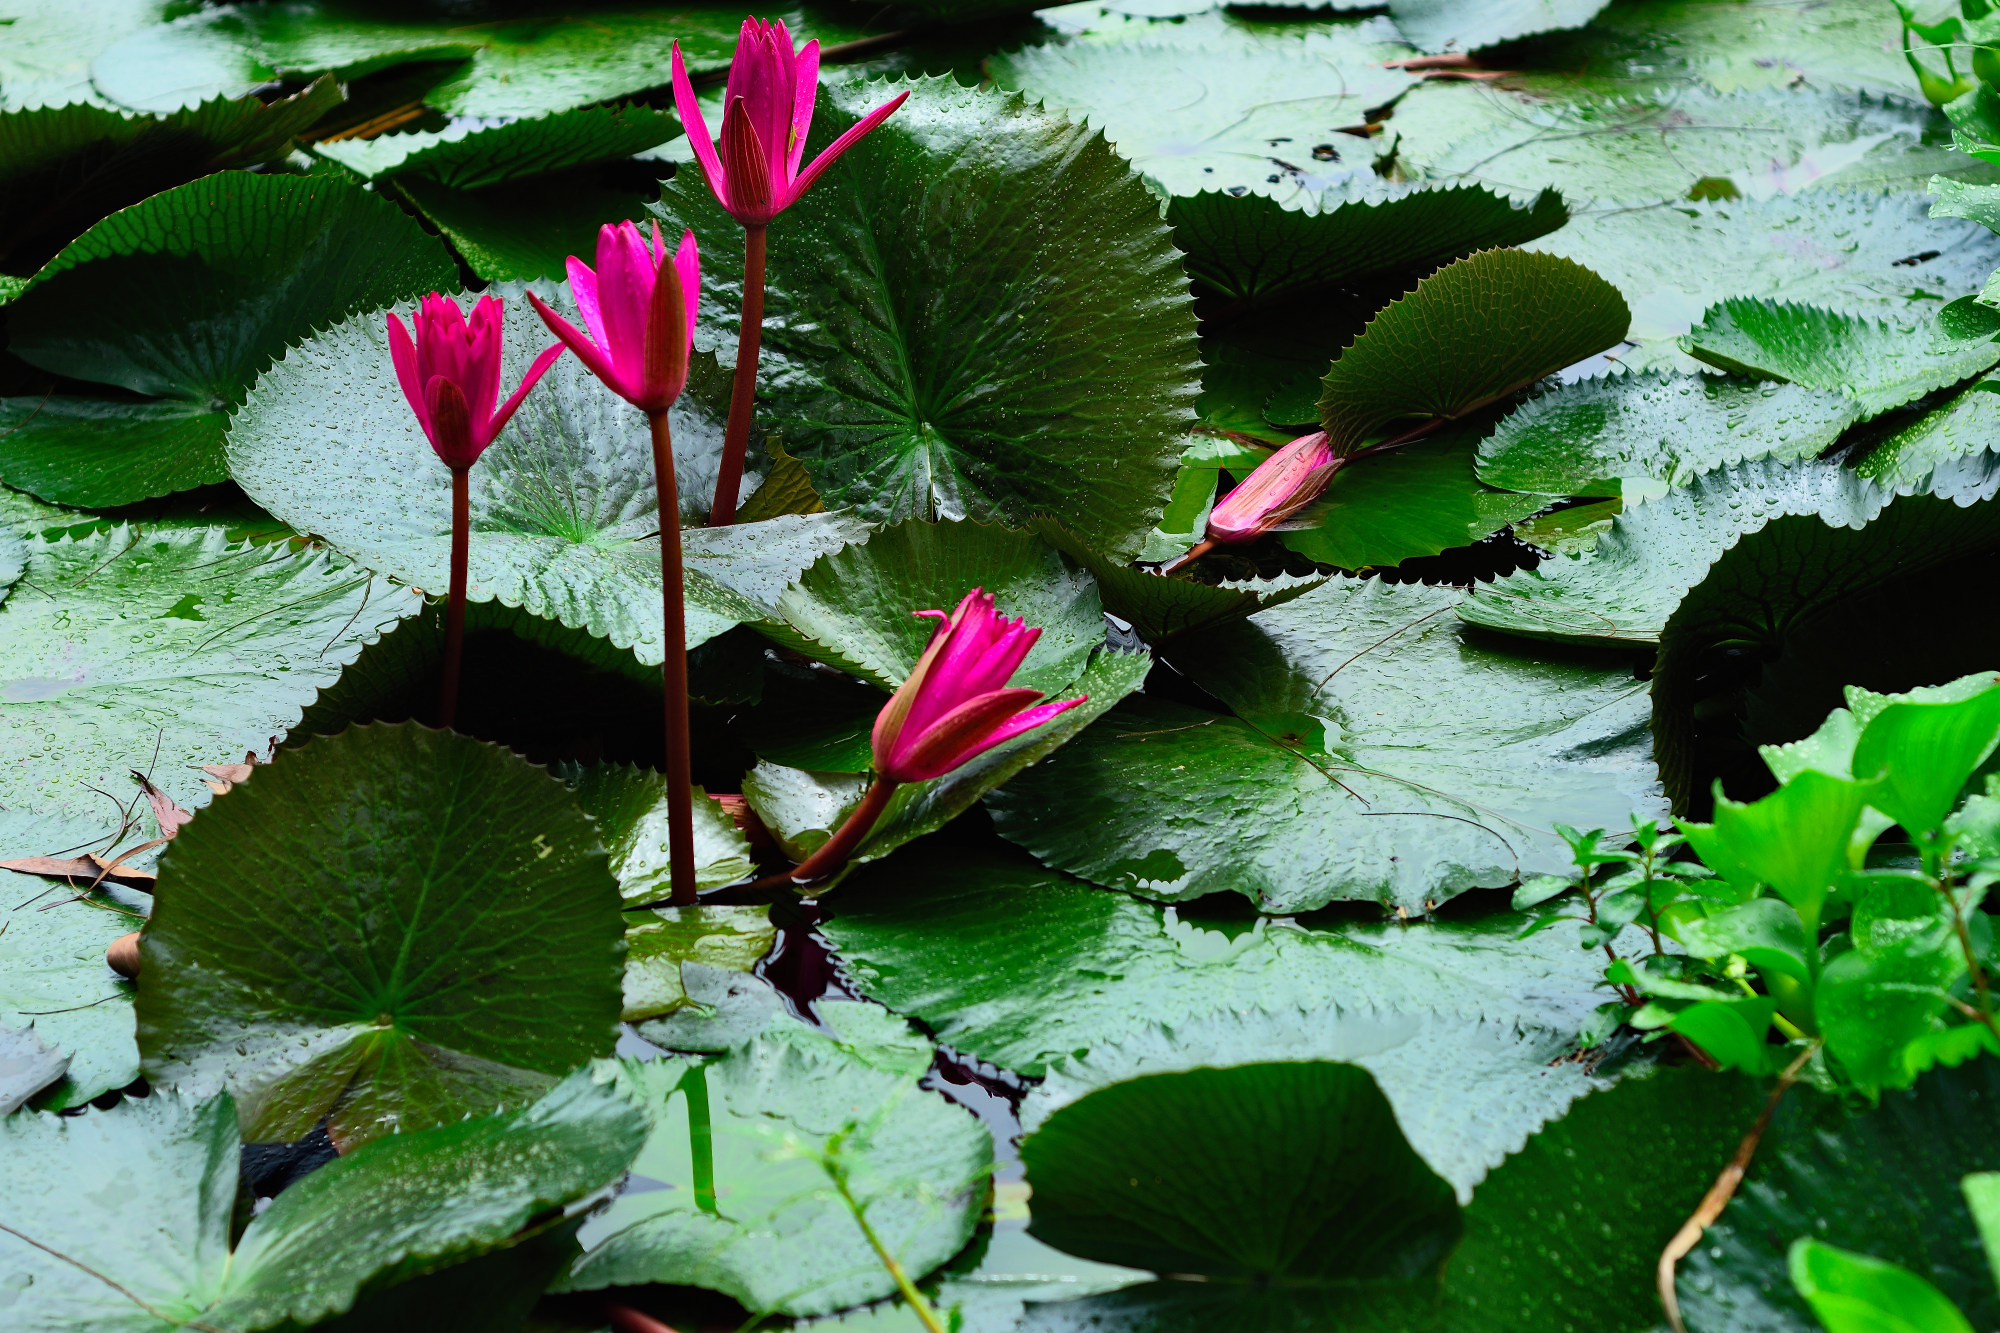
Pink Water Lily & Water Hyacinth — Khurushkul Pond, Bangladesh
Pink water lily (Nymphaea) flowers blooming amid dense water hyacinth (Eichhornia crassipes) coverage in a freshwater pond near Khurushkul, Cox's Bazar, Bangladesh. Photographed during the June 2026 monsoon season, with post-rain water droplets visible on the lily pads. Part of a 100-image GPS-tagged survey of the same pond.
Location: Khurushkul, Chattogram, Bangladesh
Captured: 2026-06-19T10:35:09+06:00